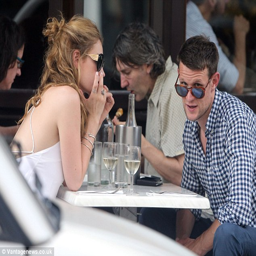
pair : the couple both wore sunglasses as the relaxed in the balmy weather